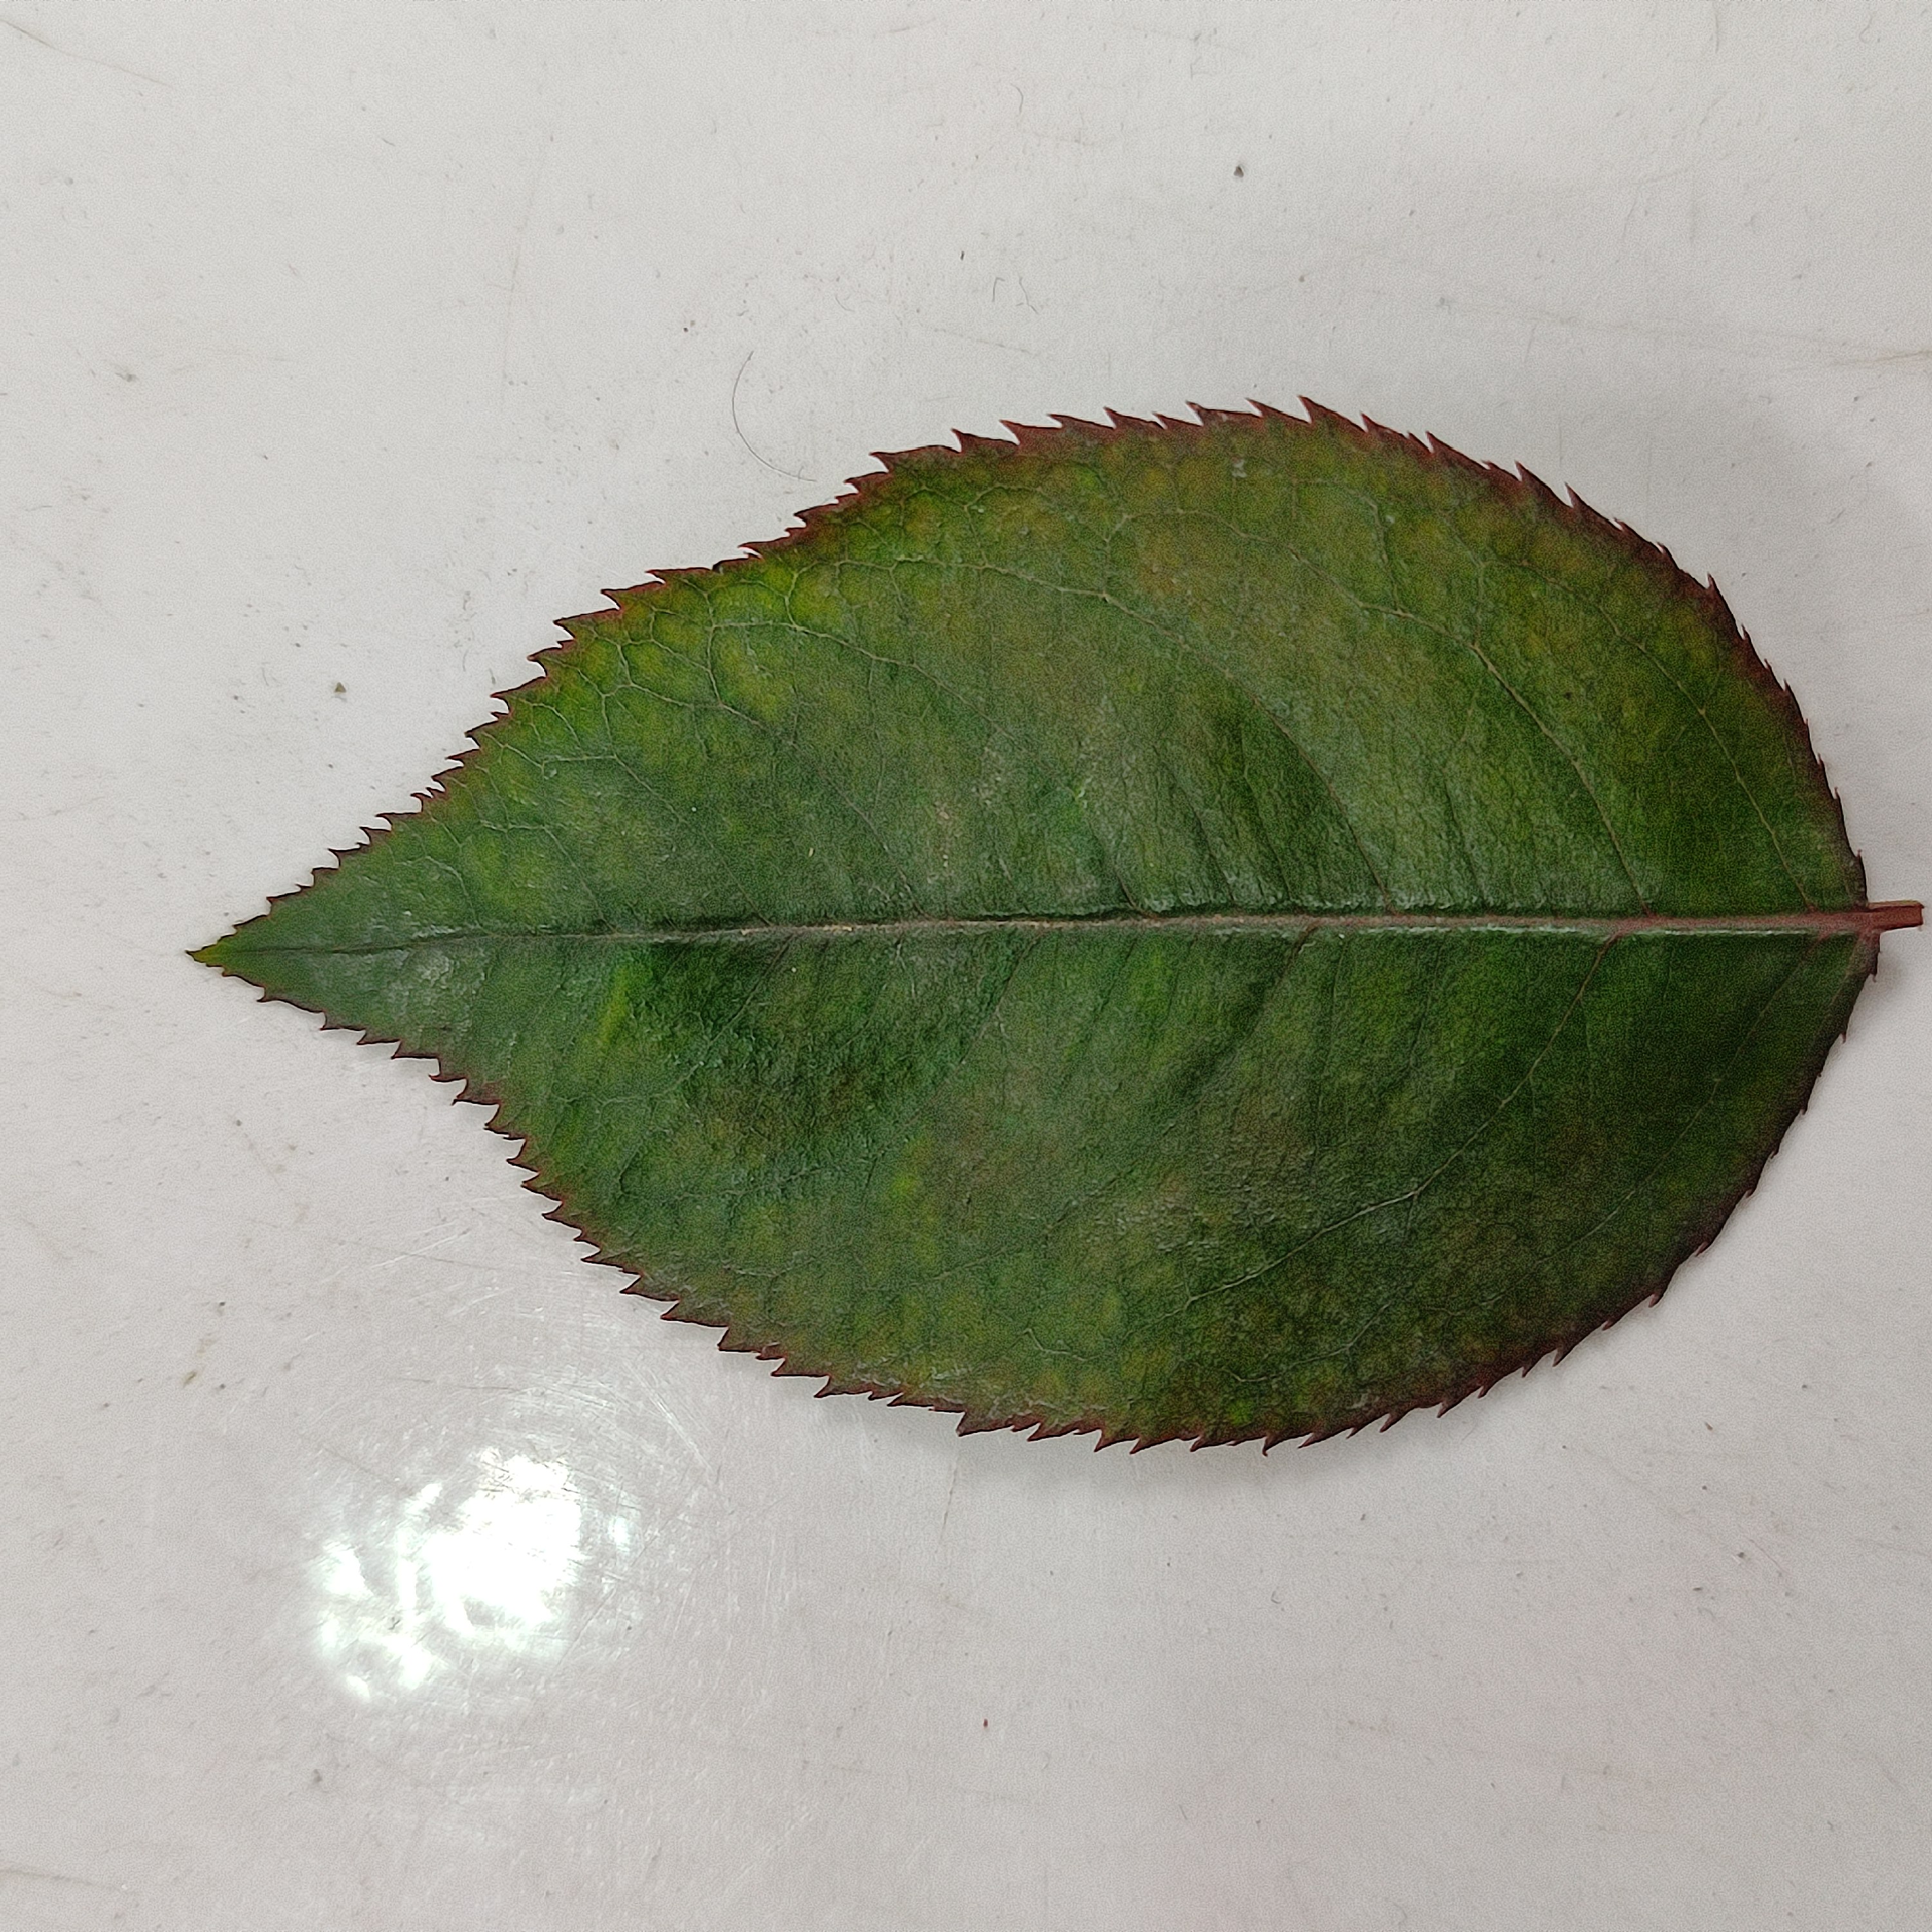
Label: Healthy Leaf